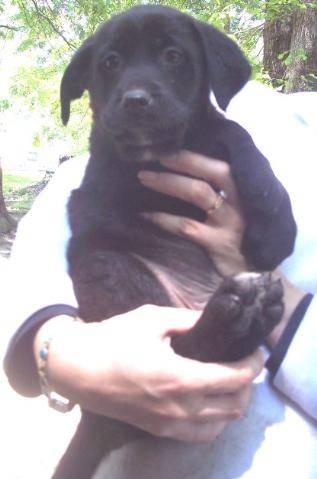
Label: dog